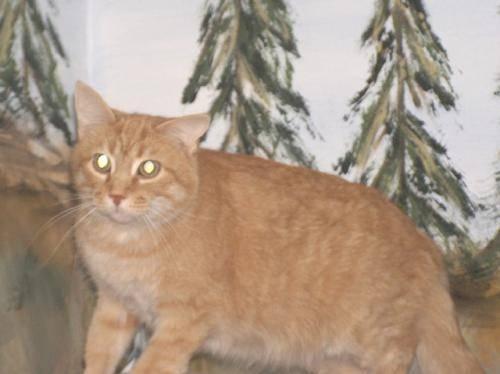
cat